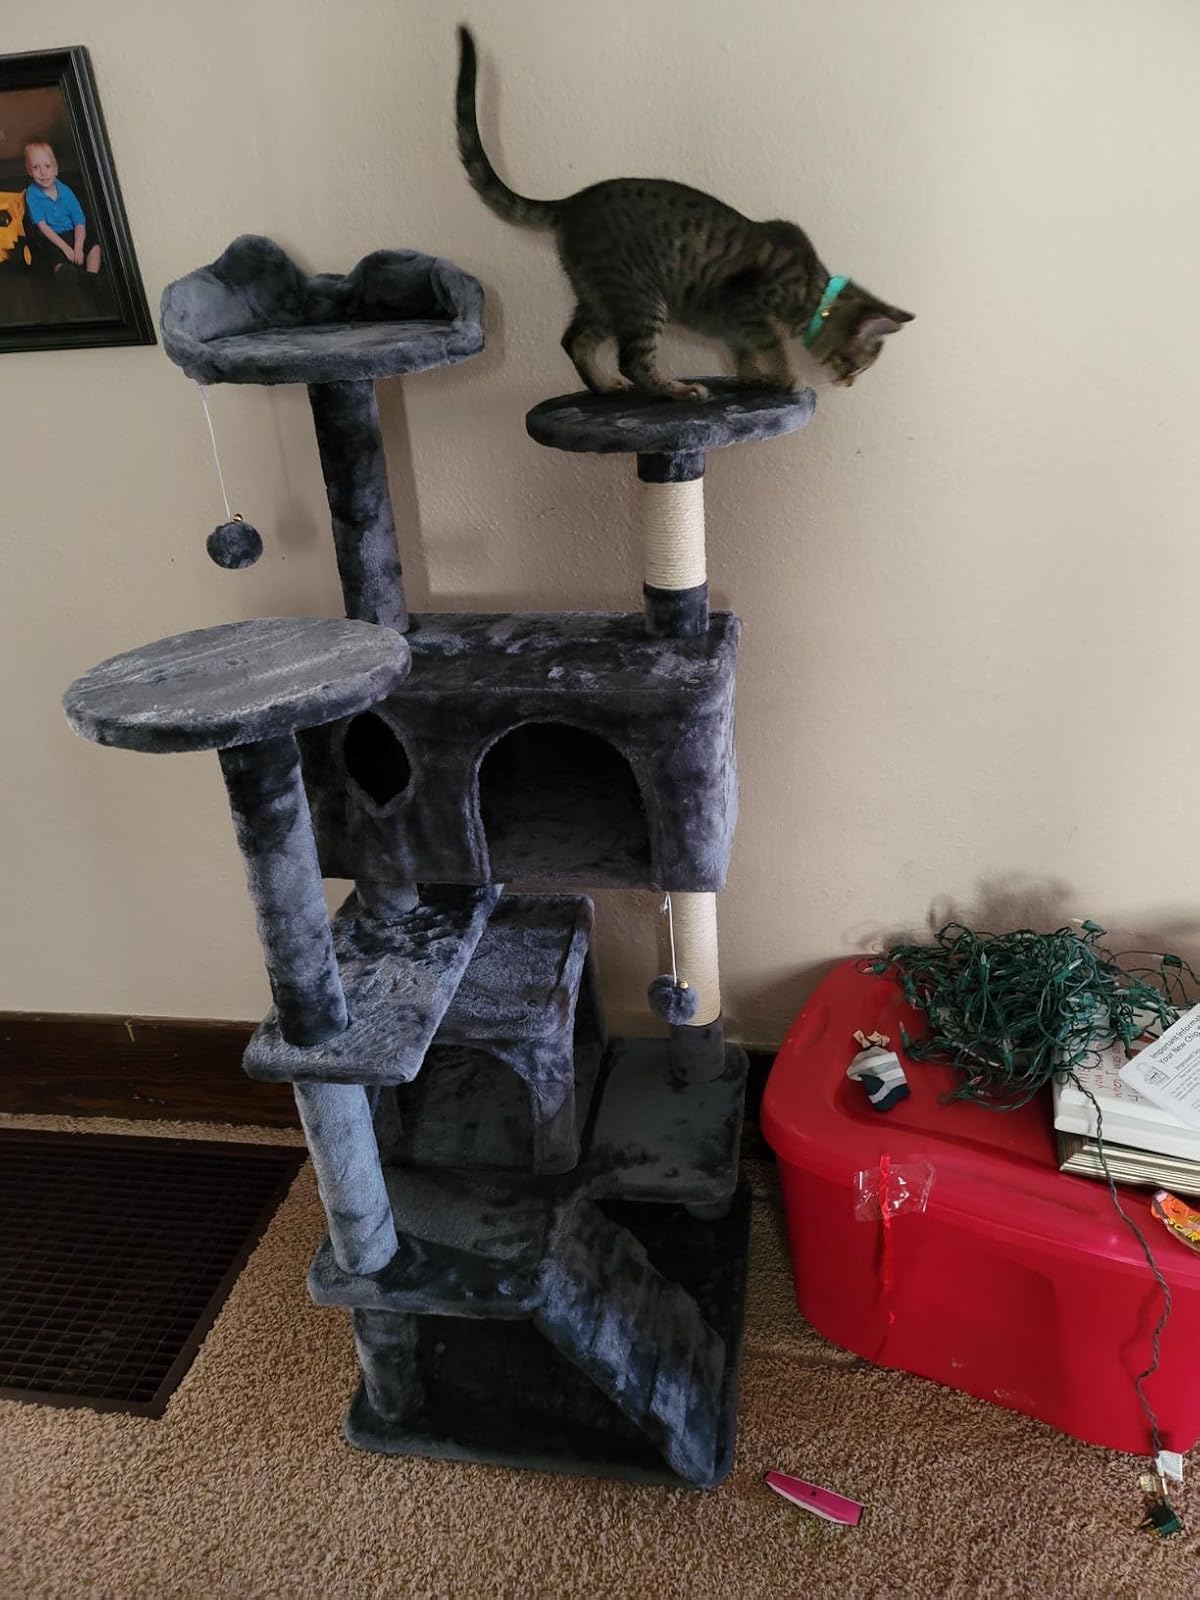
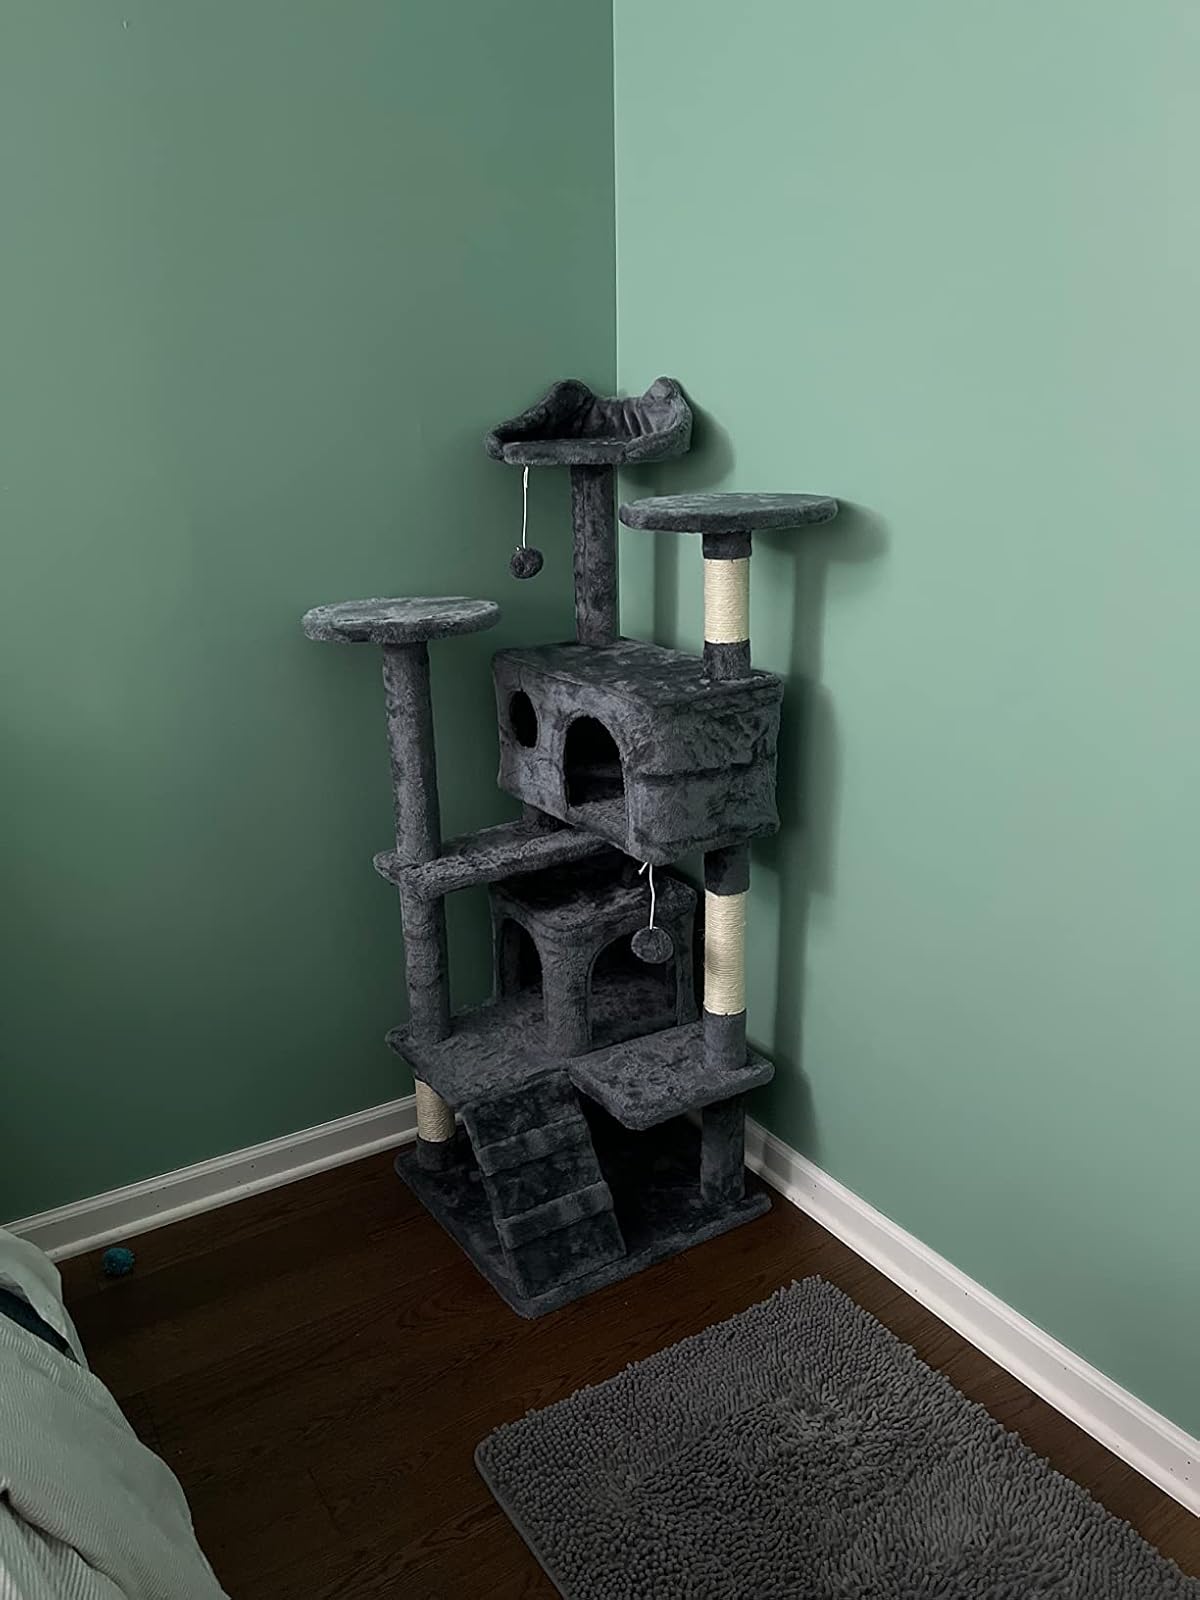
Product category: items_cat tree
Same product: yes